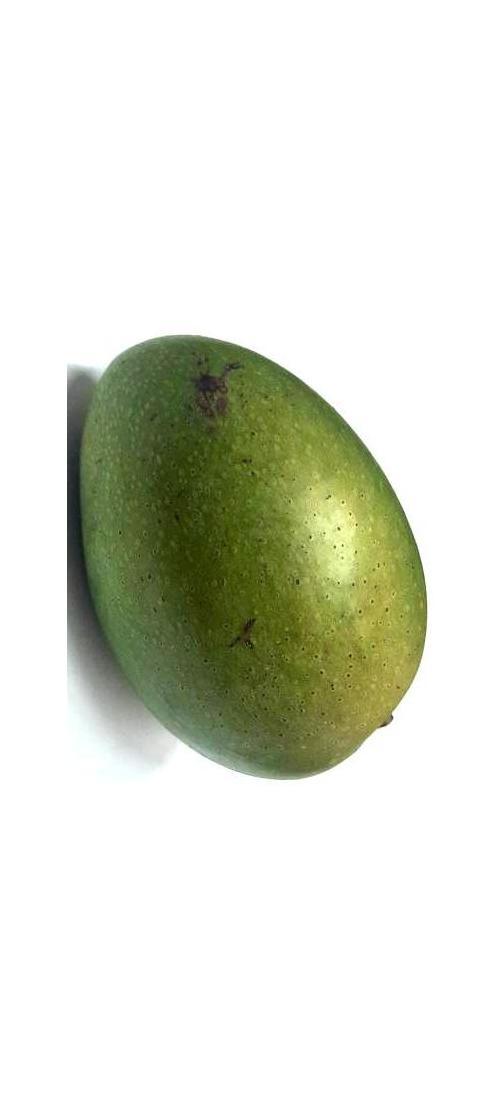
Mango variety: Ashshina Zhinuk